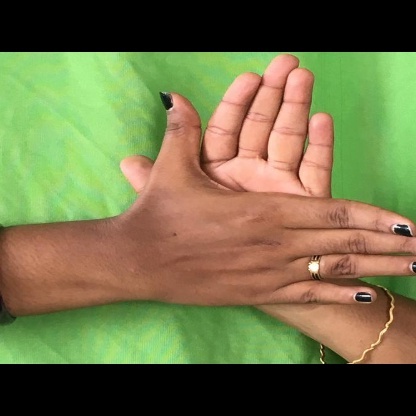
Mudra: Chakra